Sól (Germanic mythology)

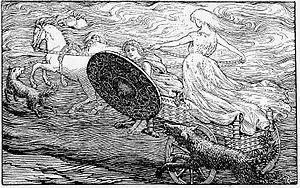
"The Chariot of the Sun" by W. G. Collingwood

One of the two Merseburg Incantations (the "horse cure"), recorded in Old High German, mentions Sunna, who is described as having a sister, Sinthgunt. The incantation describes how "Phol" and Wodan rode to a wood, and there Balder's foal sprained its foot. Sinthgunt sang charms, her sister Sunna sang charms, "Friia" sang charms, her sister "Volla" sang charms, and finally Wodan sang charms, followed by a verse describing the healing of the foal's bone.